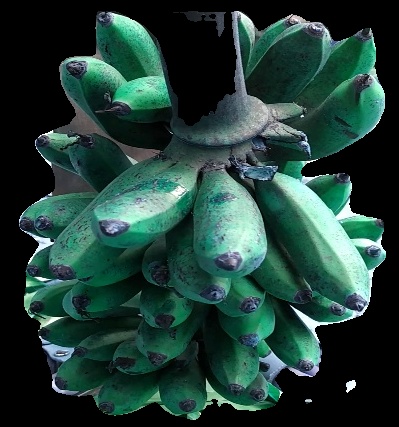
Variety: rasbale
Grade: grade3